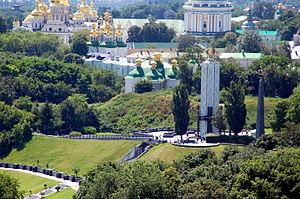
Le musée national du mémorial aux victimes du Holodomor, anciennement connu sous le nom de mémorial en commémoration des victimes de famines en Ukraine, est un musée national et un centre de classe mondiale consacré aux victimes de l'Holodomor, famine qui toucha l'Ukraine en 1932-1933. Le musée a ouvert ses portes le jour du 75ᵉ anniversaire du Holodomor en 2008 et a obtenu le statut d'un musée national en 2010. Le musée est situé sur une colline sur la rive droite du Dniepr à Kiev. À côté se trouve le monastère, la laure des Grottes de Kiev.